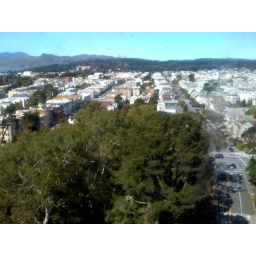
You can just see the golden gate towers in the back...